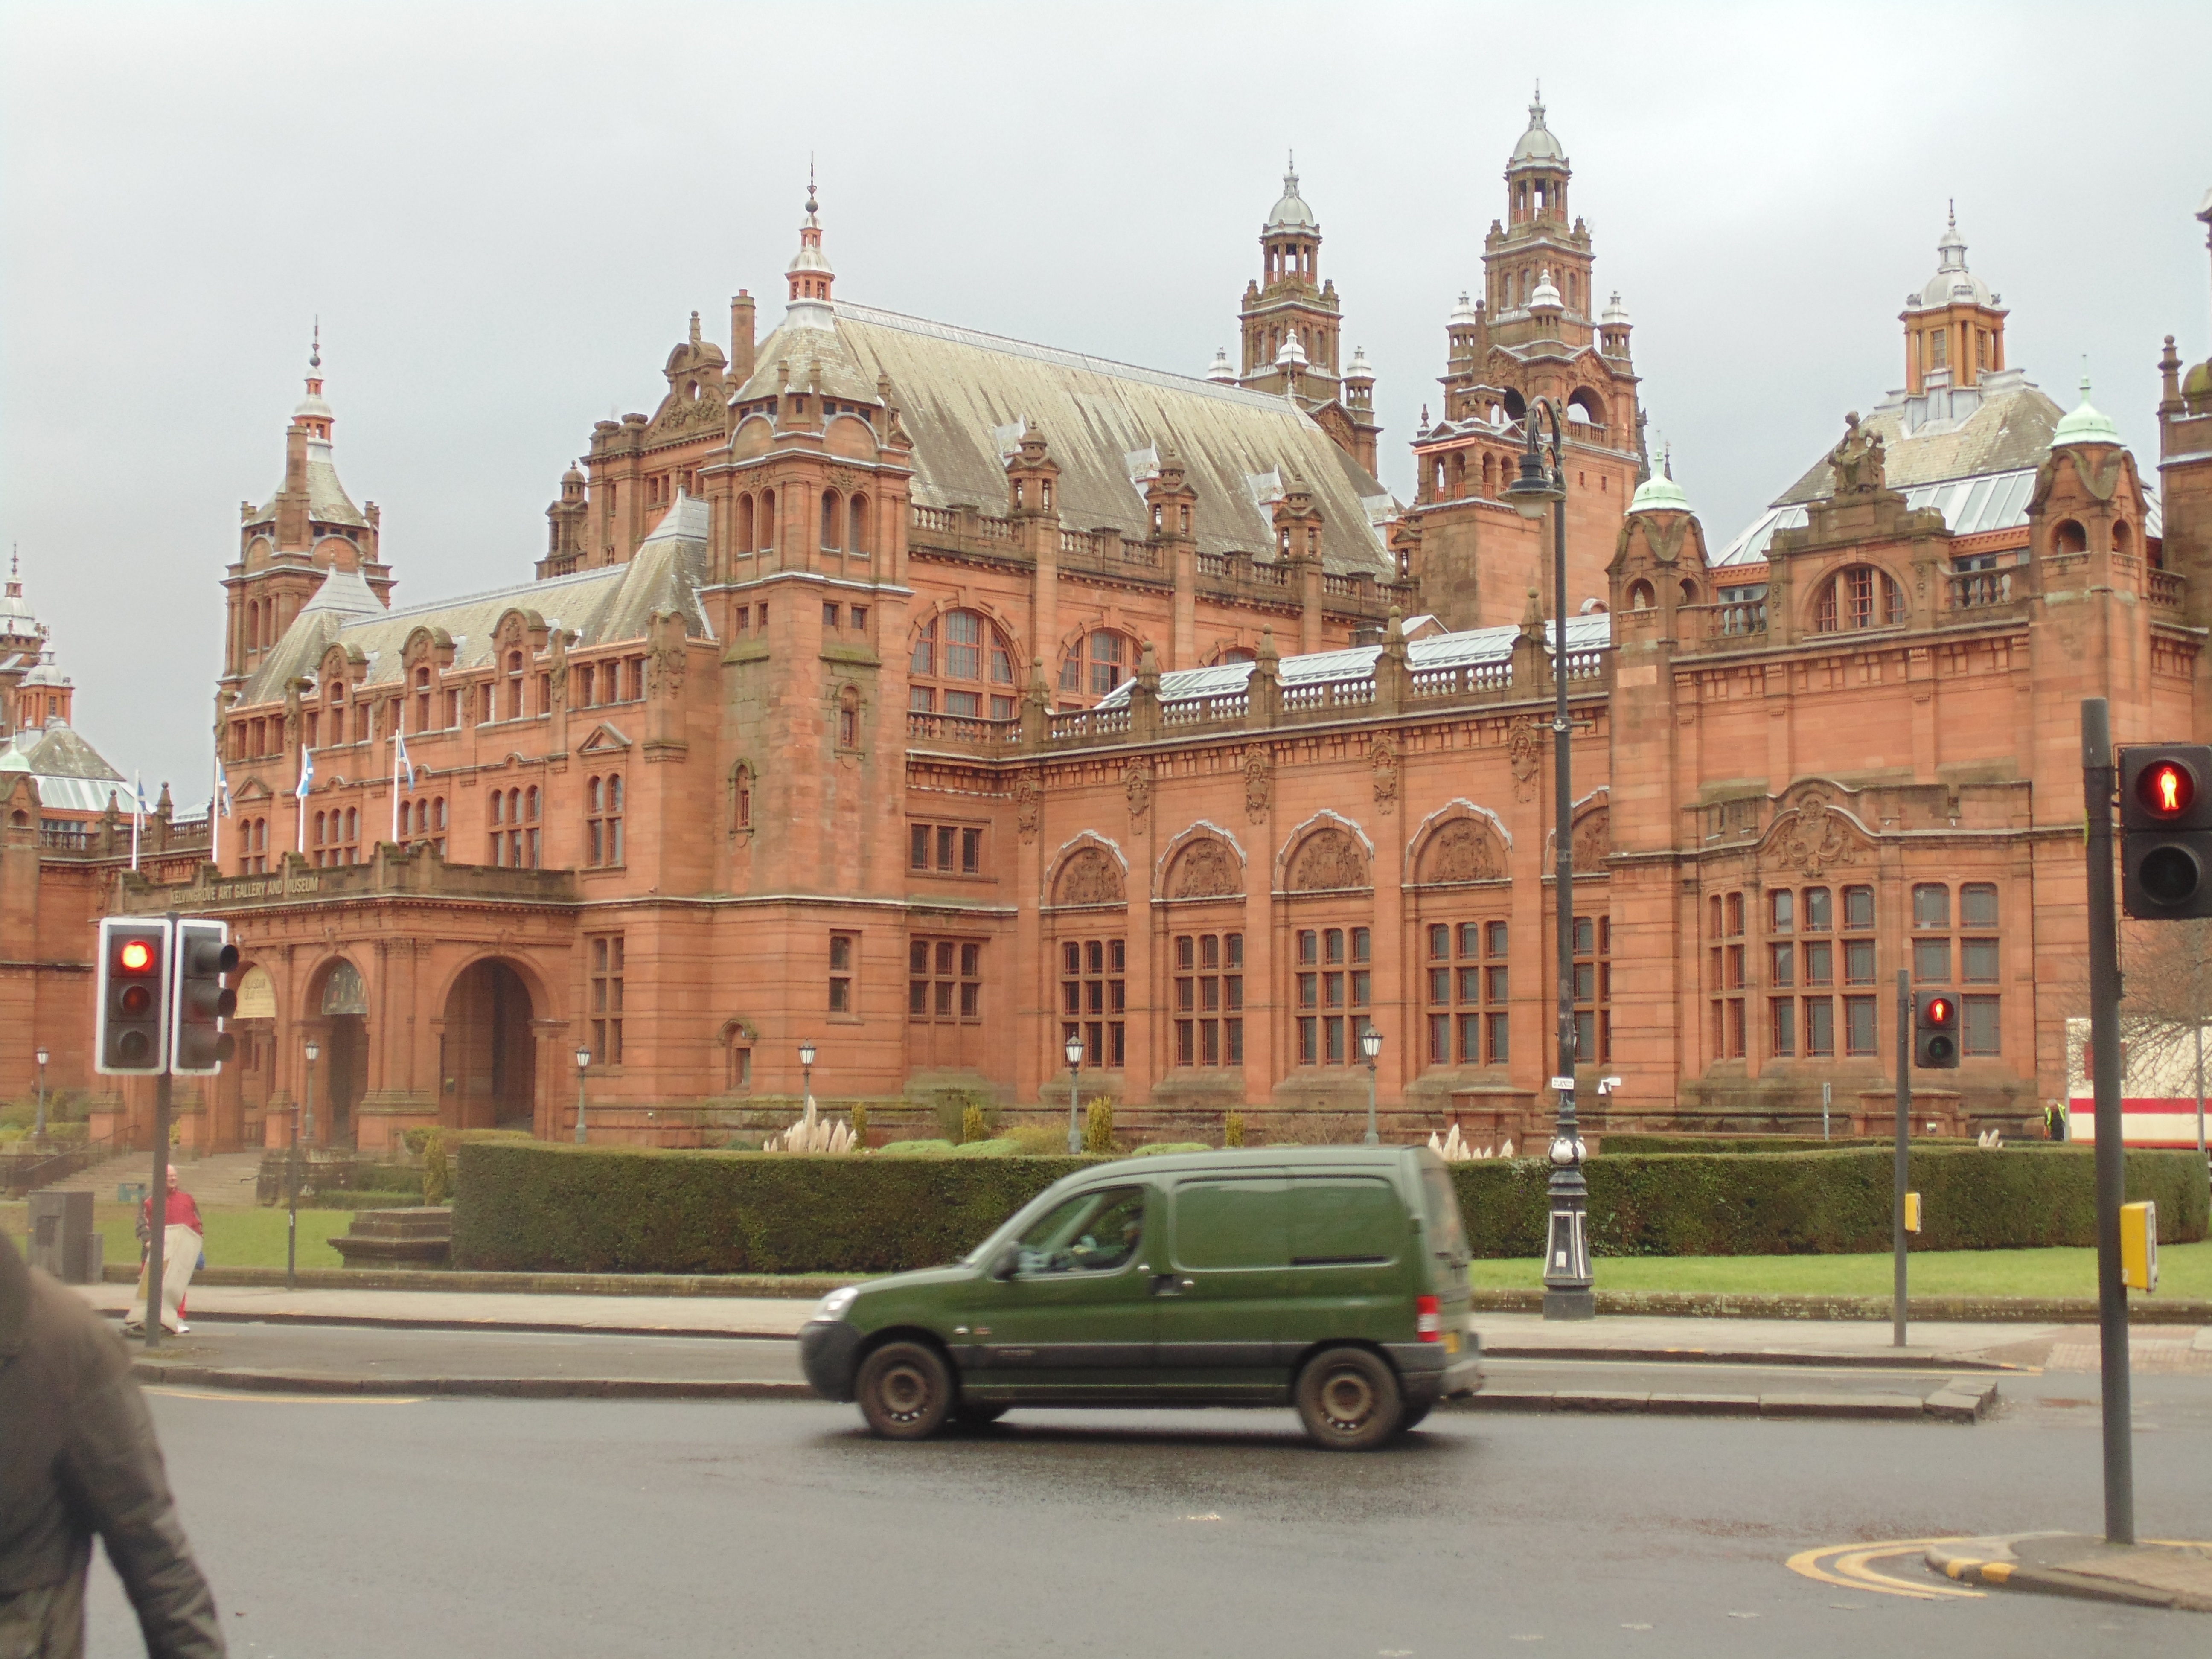
architecture, structure, sky, building, chateau, palace, old, city, sandstone, stone, transport, red, museum, plaza, landmark, facade, exterior, historic, tourism, medieval architecture, uk, british, gallery, culture, town square, scotland, britain, glasgow, scottish, kelvingrove, united, kingdom, tourist attraction, stately home, kelvin, classical architecture, historic site